Hirak (Algeria)

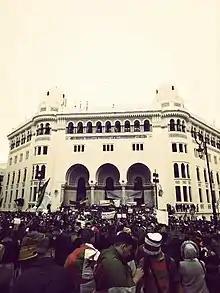
Demonstration on April 19 at the Grande-Poste in Algiers.

The size of the protests on 19 April was similar to previous weeks. Ennahar TV reported that five billionaires were arrested on 22 April 2019: four brothers from the Kouninef family, close to Saïd Bouteflika, and Issad Rebrab, the CEO of Cevital. The head of Cevital's communications department denied the reports. A judge also called in the former prime minister and the current finance minister for questioning.